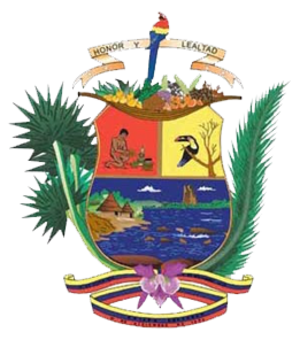
Venezuelas delstater / Delstaterne
Venezuela er inddelt i 23 delstater, et hovedstadsdistrikt og et føderalt distrikt, der består af en større række øer, samt Guayana Esequiba. Venezuela er yderligere underinddelt i 335 kommuner. Disse er underinddelt i over tusind sogn. Staterne er grupperet i ni administrative regioner.